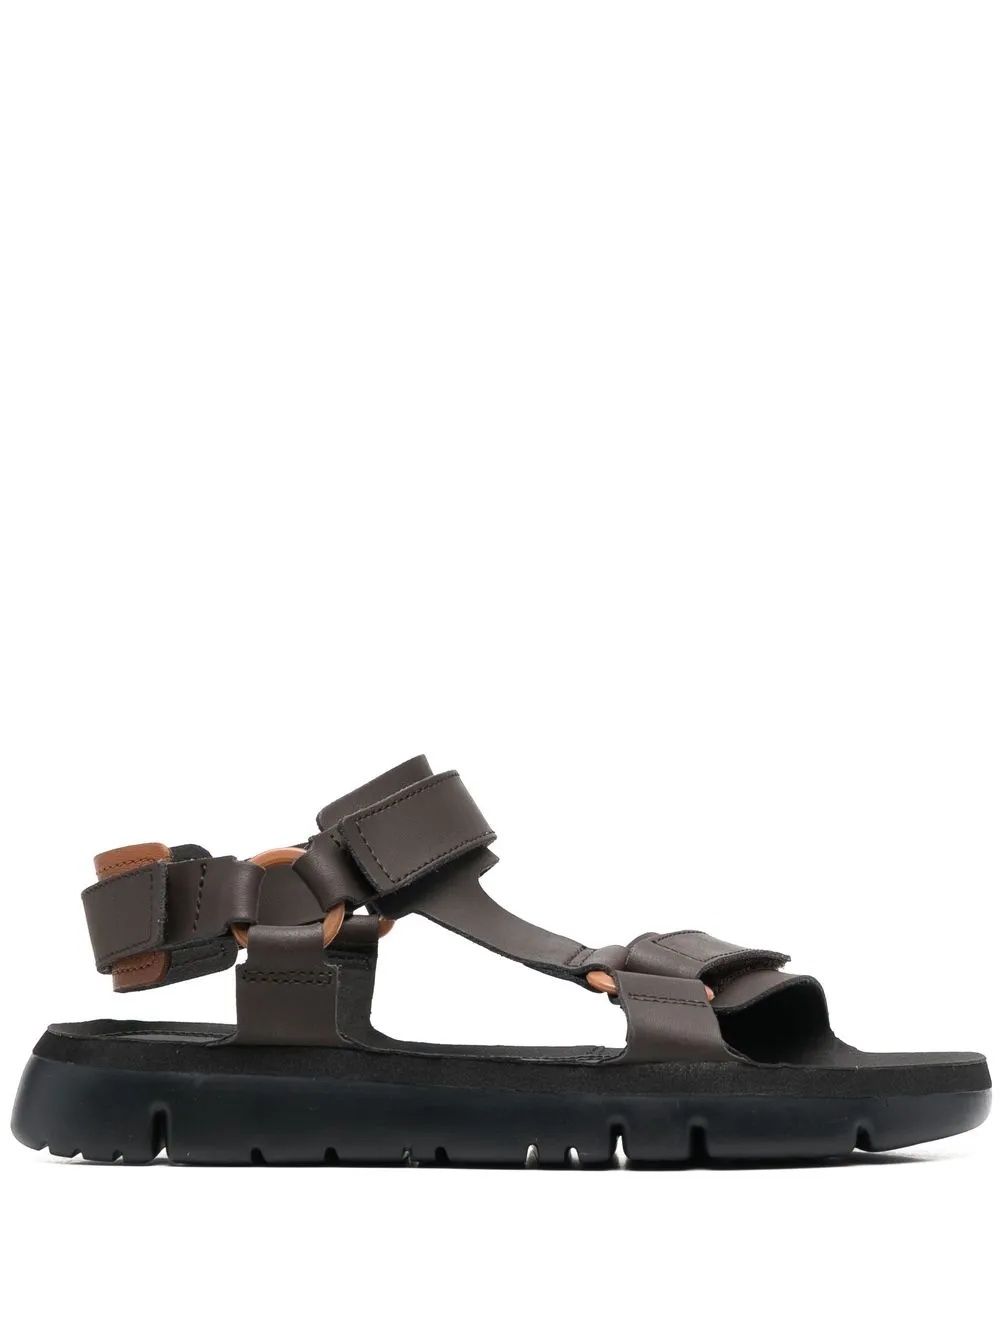
Camper Oruga leather touch-strap sandals
Brand: Camper
Category: Apparel & Accessories > Shoes > Sandals